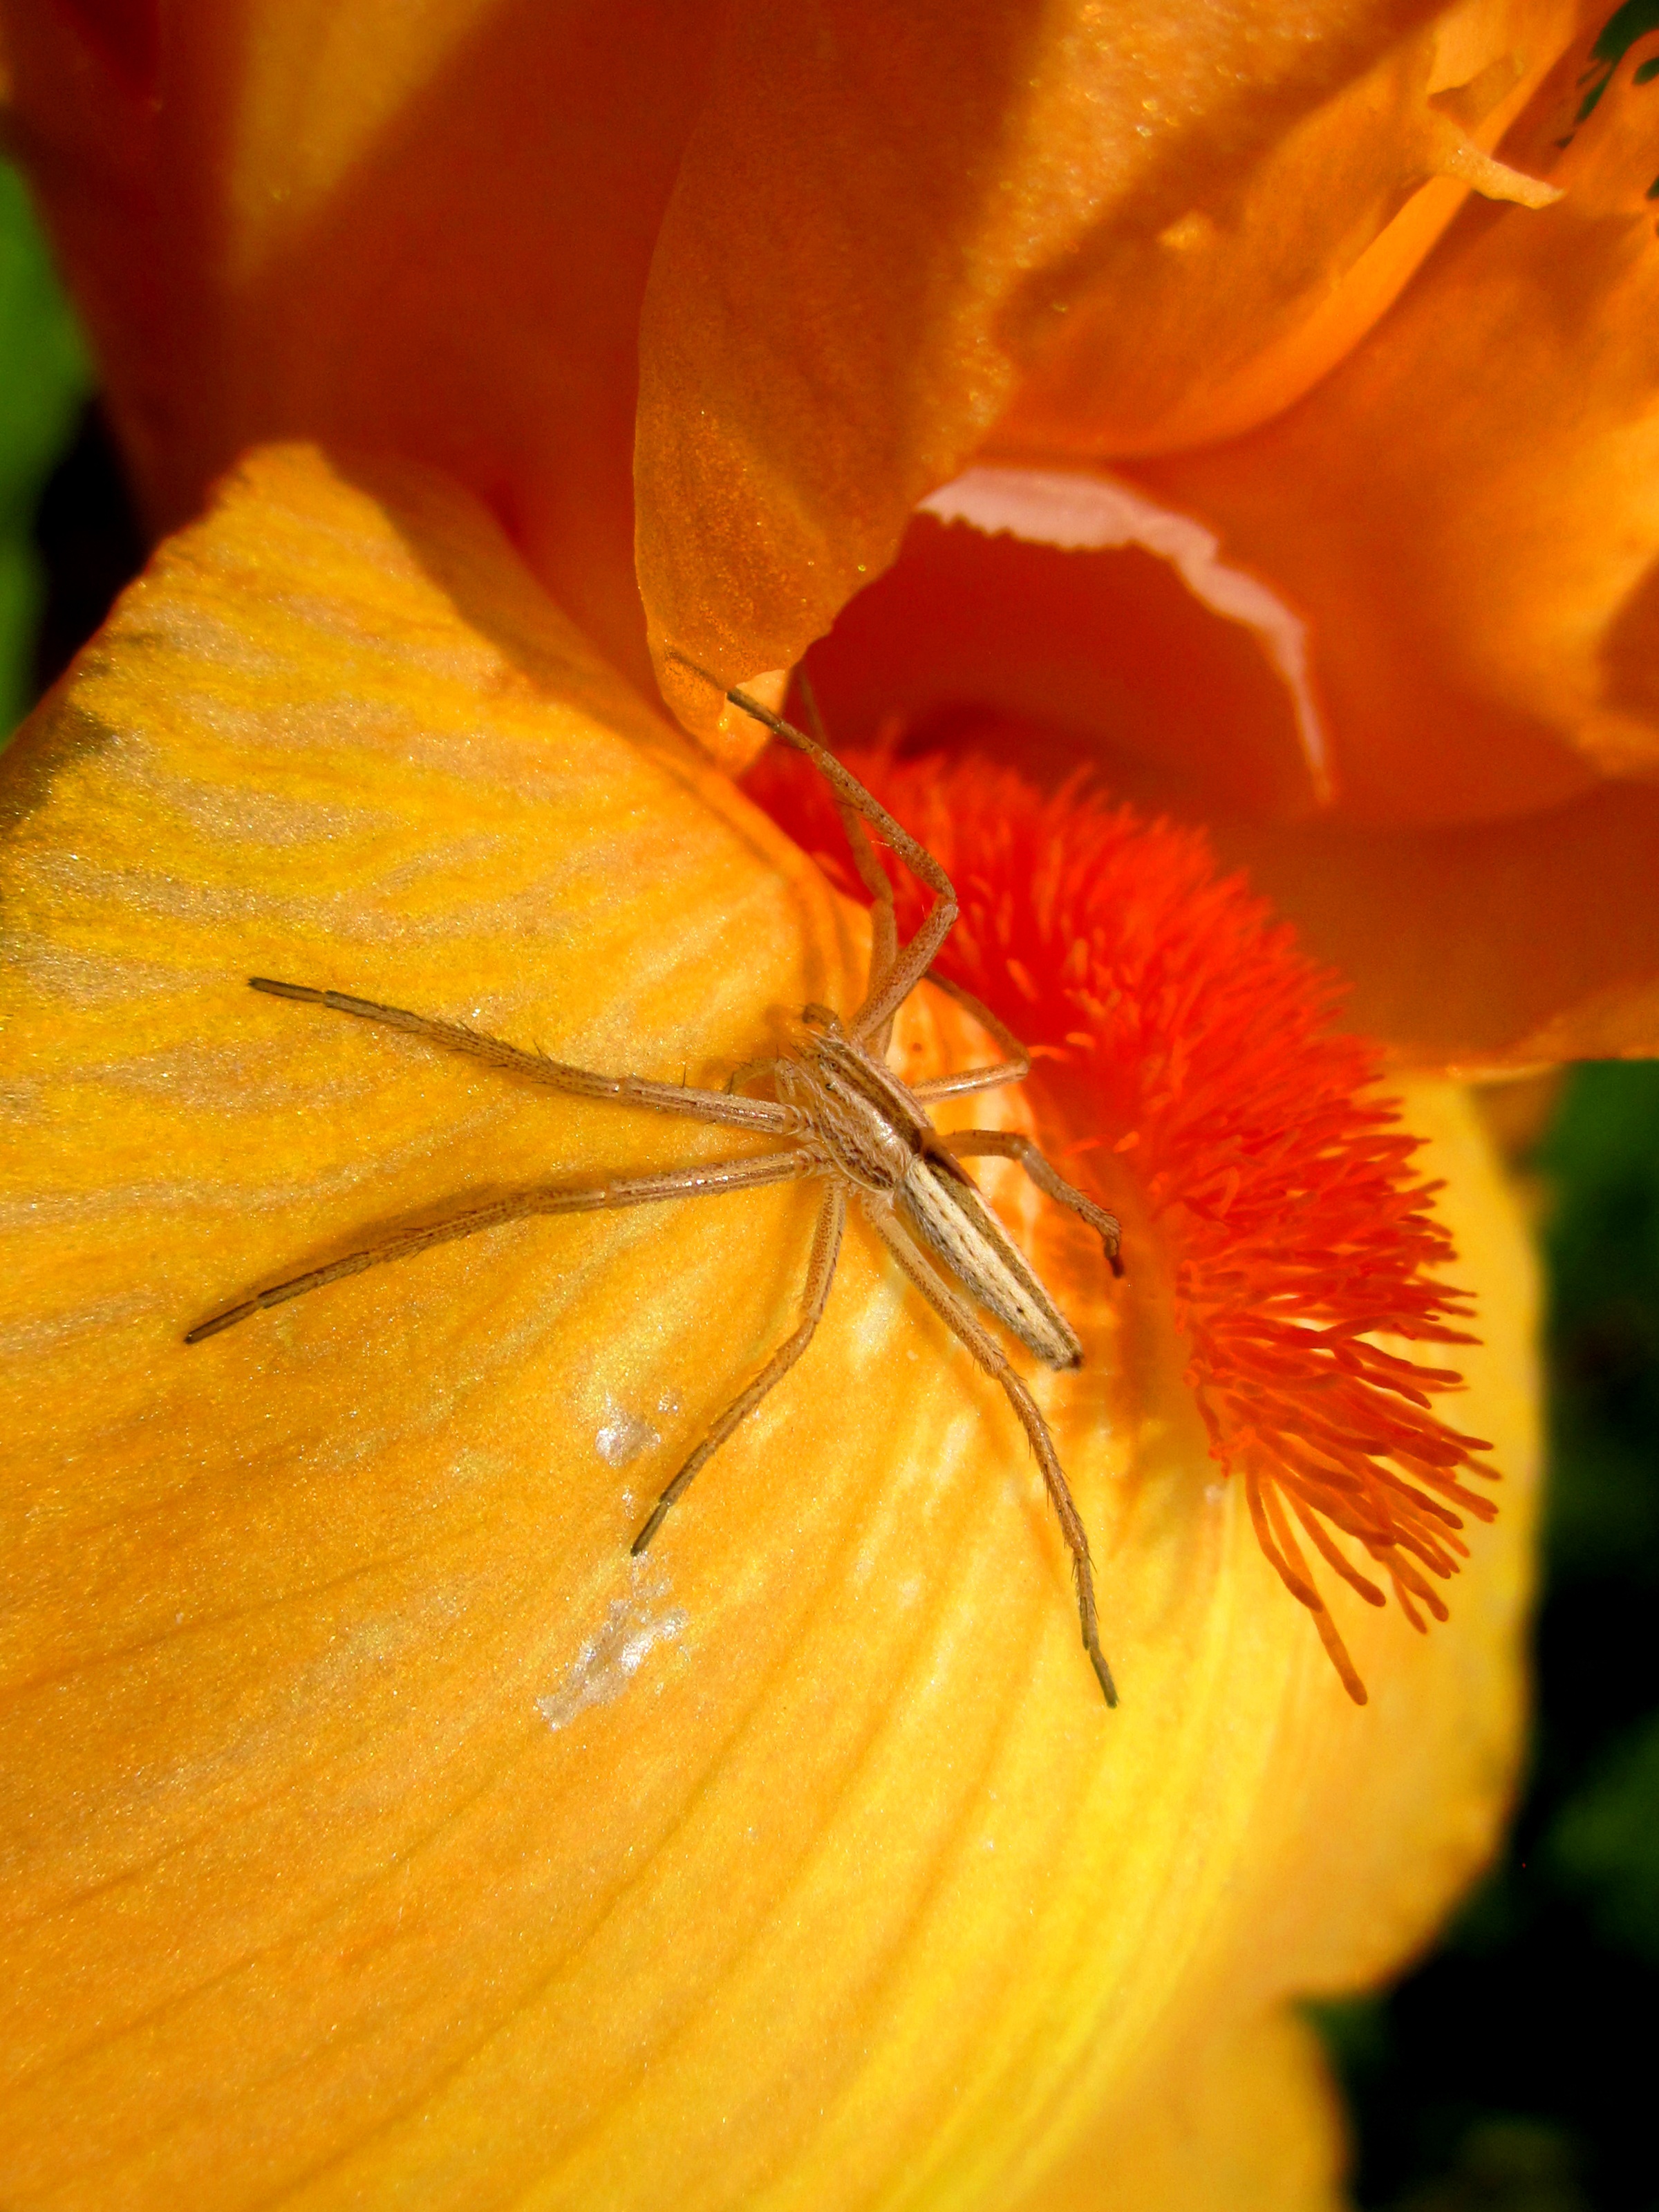
plant, photography, leaf, flower, petal, pollen, insect, autumn, botany, yellow, flora, wildflower, close up, spider, nectar, macro photography, flowering plant, plant stem, land plant